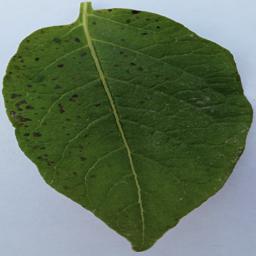
Etiqueta: Tizon_Temprano